Controversies about the word niggardly

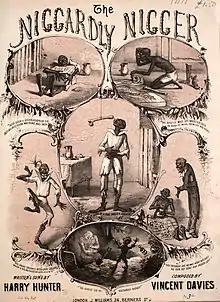
"The Niggardly Nigger", a coon song from 1900 using both words

On January 15, 1999, David Howard, an aide to the mayor of Washington, D.C., Anthony A. Williams, used "niggardly" in reference to a budget. This upset one of his black colleagues, who misinterpreted it as a racial slur and lodged a complaint. As a result, on January 25, Howard tendered his resignation, and Williams accepted it.